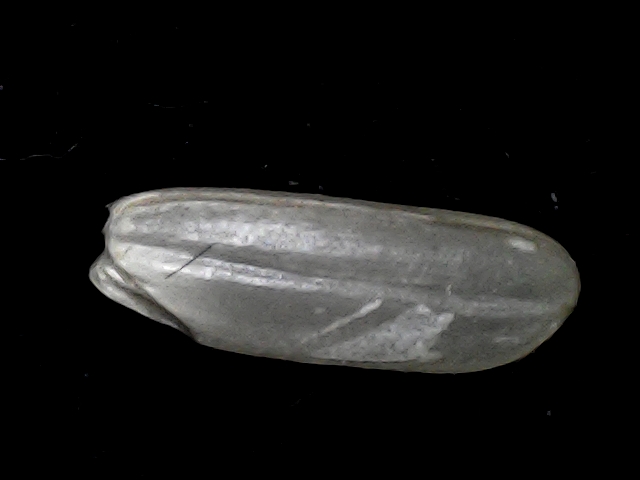
Rice variety: BD51